History of Western civilization

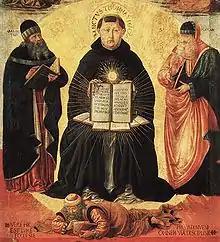
Saint Thomas Aquinas was one of the most influential scholars of the Medieval period.

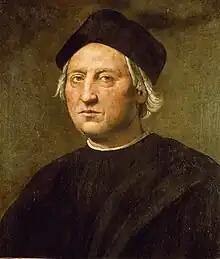
Christopher Columbus

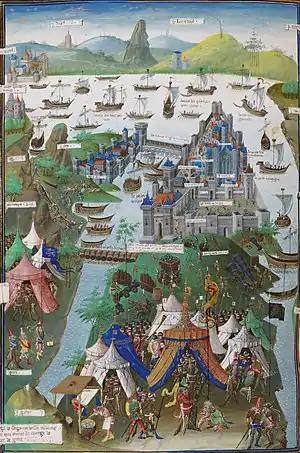
The siege of Constantinople in 1453 (contemporary miniature)

In 1054, after centuries of strained relations, the Great Schism occurred over differences in doctrine, splitting the Christian world between the Catholic Church, centered in Rome and dominant in the West, and the Orthodox Church, centered in Constantinople, capital of the Byzantine Empire. The last pagan land in Europe was converted to Christianity with the conversion of the Baltic peoples in the High Middle Ages, bringing them into Western civilization as well.